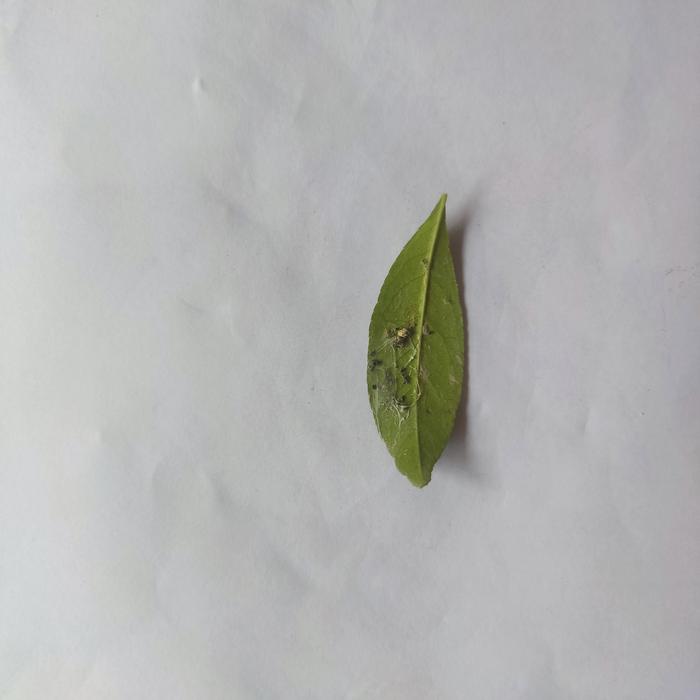
Crop: Lemon
Leaf condition: Sooty_Mold